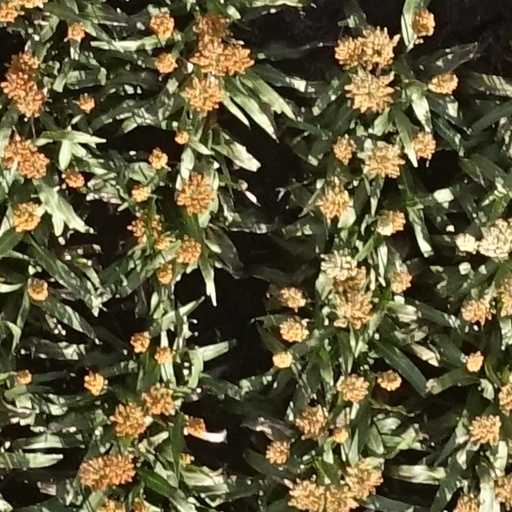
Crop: sorghum